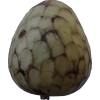
Label: cherimoya